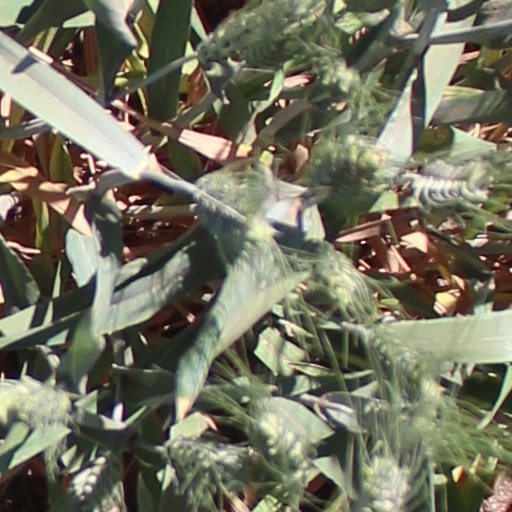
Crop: wheat